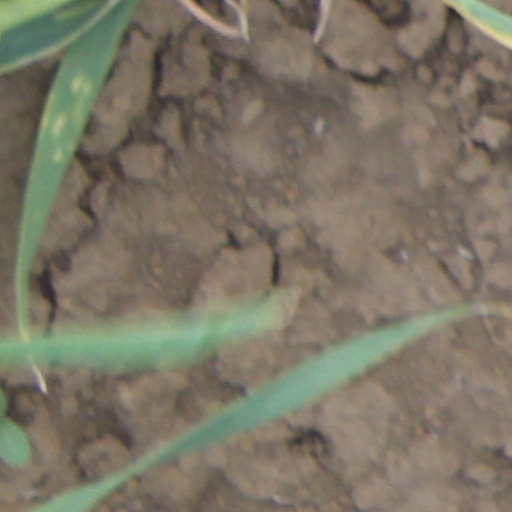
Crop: wheat